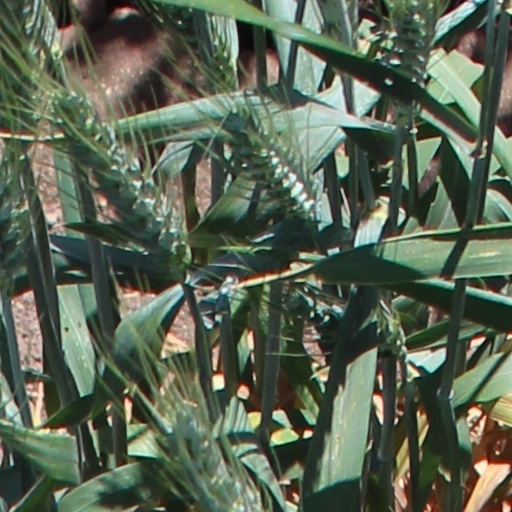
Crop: wheat